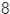
Number: 8